Paul Milgrom

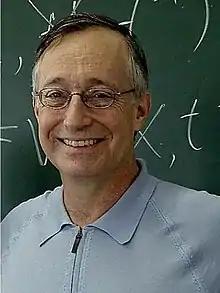
Milgrom in 2013

Paul Robert Milgrom (born April 20, 1948) is an American economist. He is the Shirley and Leonard Ely Professor of Humanities and Sciences at the Stanford University School of Humanities and Sciences, a position he has held since 1987. He is a professor in the Stanford School of Engineering as well and a Senior Fellow at the Stanford Institute for Economic Research. Milgrom is an expert in game theory, specifically auction theory and pricing strategies. He is the winner of the 2020 Nobel Memorial Prize in Economic Sciences, together with Robert B. Wilson, "for improvements to auction theory and inventions of new auction formats".